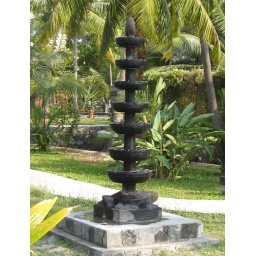
old Kerala stone lamp, with seven tiers around a pillar which rests on a turtle